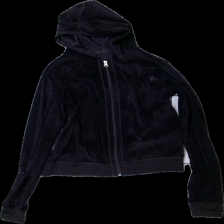
View: front
Type: Hoodie
Category: Ladies
Brand: Missing
Colors: Purple
Material: 100% polyester
Cut: Regular
Season: All
Stains: Minor
Damage: dirty & scratched
Damage location: middle center
Damage 2: dirty & scratched
Damage 2 location: middle center
Price range: <50
Recommended usage: Export
Comment: pilling all over, very dirty